Robert Folsom

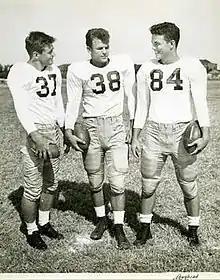
Folsom along with fellow 1949 SMU Captains Doak Walker (37) and Dick Mckissack (38)

Folsom is a "legendary investor and developer...who built a fortune as a master of real estate[.]" He chairs the board of directors of real estate development firm Folsom Properties, Inc. Since the early 1980s he has served on the boards of directors of BeautiControl Cosmetics, Inc. and Alcatel USA, Inc. (formerly DSC Communications Corporation); he also serves on the board of the Cox School of Business at Southern Methodist University. He was also chairman of the Board of Trustees of the Dallas Independent School District and chairman of the Board of Methodist Hospital of Dallas. He received the Hugh Prather Award for his real estate leadership and the Oak Cliff Lions Club Humanitarian Award for Service to his community. Folsom is a Member of the Sunset High School Hall of Fame.